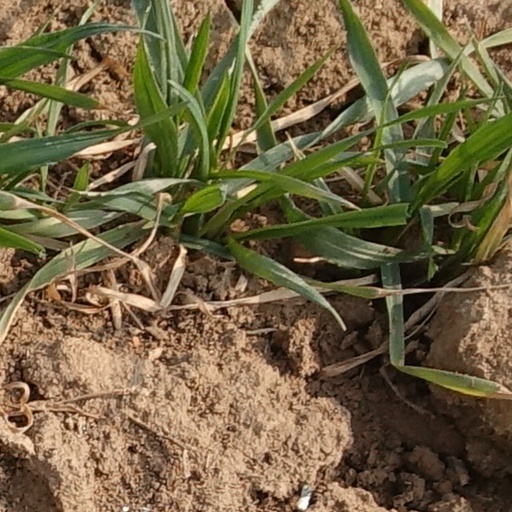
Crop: wheat